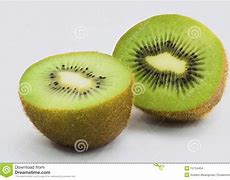
Label: Kiwi